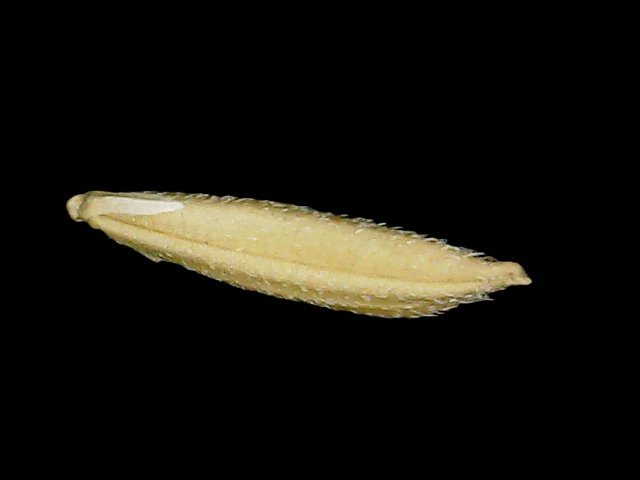
Rice variety: Binadhan14